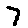
Label: 7